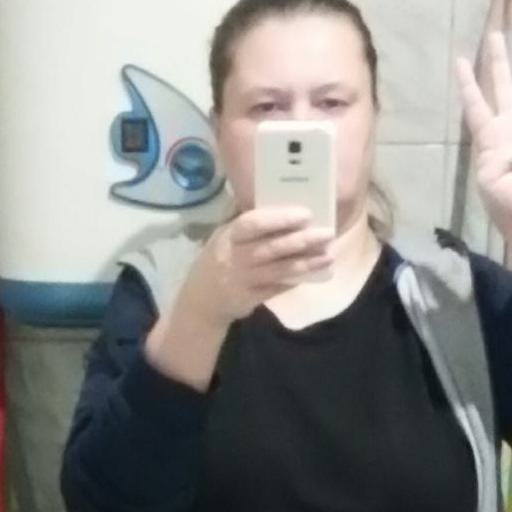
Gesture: no_gesture